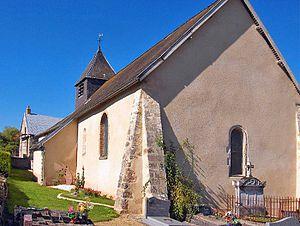
Nanteuil-la-Forêt est une commune française située dans le département de la Marne, en région Grand Est.